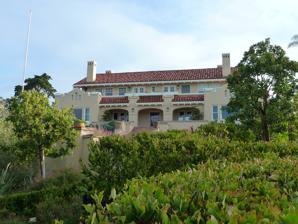
Building: Canfield–Wright House
Country: United States of America
Year built: 1910
Historic house in California, United States United States historic place Canfield–Wright House U.S. National Register of Historic Places Show map of San Diego County, California Show map of California Show map of the United States Location 420 Avenida Primavera, Del Mar, California Coordinates 32°57′44.6″N 117°15′46.1″W / 32.962389°N 117.262806°W / 32.962389; -117.262806 Area less than one acre Built 1910 Architect Austin, John C. Architectural style Mission/Spanish Revival NRHP reference No. 02001747 Added to NRHP May 14, 2004 The Canfield–Wright House , known alternatively as Wrightland and The Pink Lady , is a historic structure in Del Mar, California . The private home was placed on the National Register of Historic Places (NRHP) on May 14, 2004. The house was built in 1910 for Charles A. Canfield . Canfield, alongside business partner Edward L. Doheny , became an oil tycoon after drilling the first successful oil well in Los Angeles in 1892. The two would go on to also drill the first oil well in Mexico , using the resulting asphalt to pave Mexican roads and standing as a precursor to Pemex . The partners' work became part of the basis of Upton Sinclair 's Oil! and related film There Will Be Blood . Canfield convinced the Atchison, Topeka and Santa Fe Railway to switch from coal to oil-burning locomotives. He ultimately invested his wealth in real estate. Forming the Rodeo Land and Water Company in Los Angeles with Burton E. Green and Max Whittier and the South Coast Land Company in Del Mar with Henry E. Huntington and other partners, he helped establish both Beverly Hills, California , and Del Mar. Intending the house as a second home, Canfield chose architect John C. Austin , who would also design the Southern Land Company's Hotel Del Mar and go on to design major Southern California landmarks such as Los Angeles City Hall and the Griffith Observatory . The house was designed in the Mission and Spanish Revival styles with influences of an Italian villa and sited with a view of the Pacific Ocean . Canfield died in 1913. The house stayed in the Canfield family until 1923, when it was sold to the Wright family. The structure was only minimally altered: small additions were made to the main residence and outbuildings, and a large retaining wall was added to the property. By the end of the twentieth century, the structure was being rented and had been painted a bright pink. In 2002, a developer requested permission to treat the property as a teardown to replace it with a contemporary structure. The proposal galvanized local residents to try to preserve the structure; their actions included filing a nomination for the building to be placed on the NRHP. Helped by groups such as the Save Our Heritage Organisation , citizens pressured the City of Del Mar, which previously had no preservation ordinances or incentives for preservation, in city council and design review board meetings, delaying the permit. Within six months of the house's being threatened with demolition, a new owner stepped forward to purchase the property and restore it. The new owner, a developer who lived nearby, presented development plans that were judged to be in compliance with historic-preservation guidelines. The home was restored over a four-year period from 2004 to 2008. It remains a private residence, currently owned by Marc and Patty Brutten. References